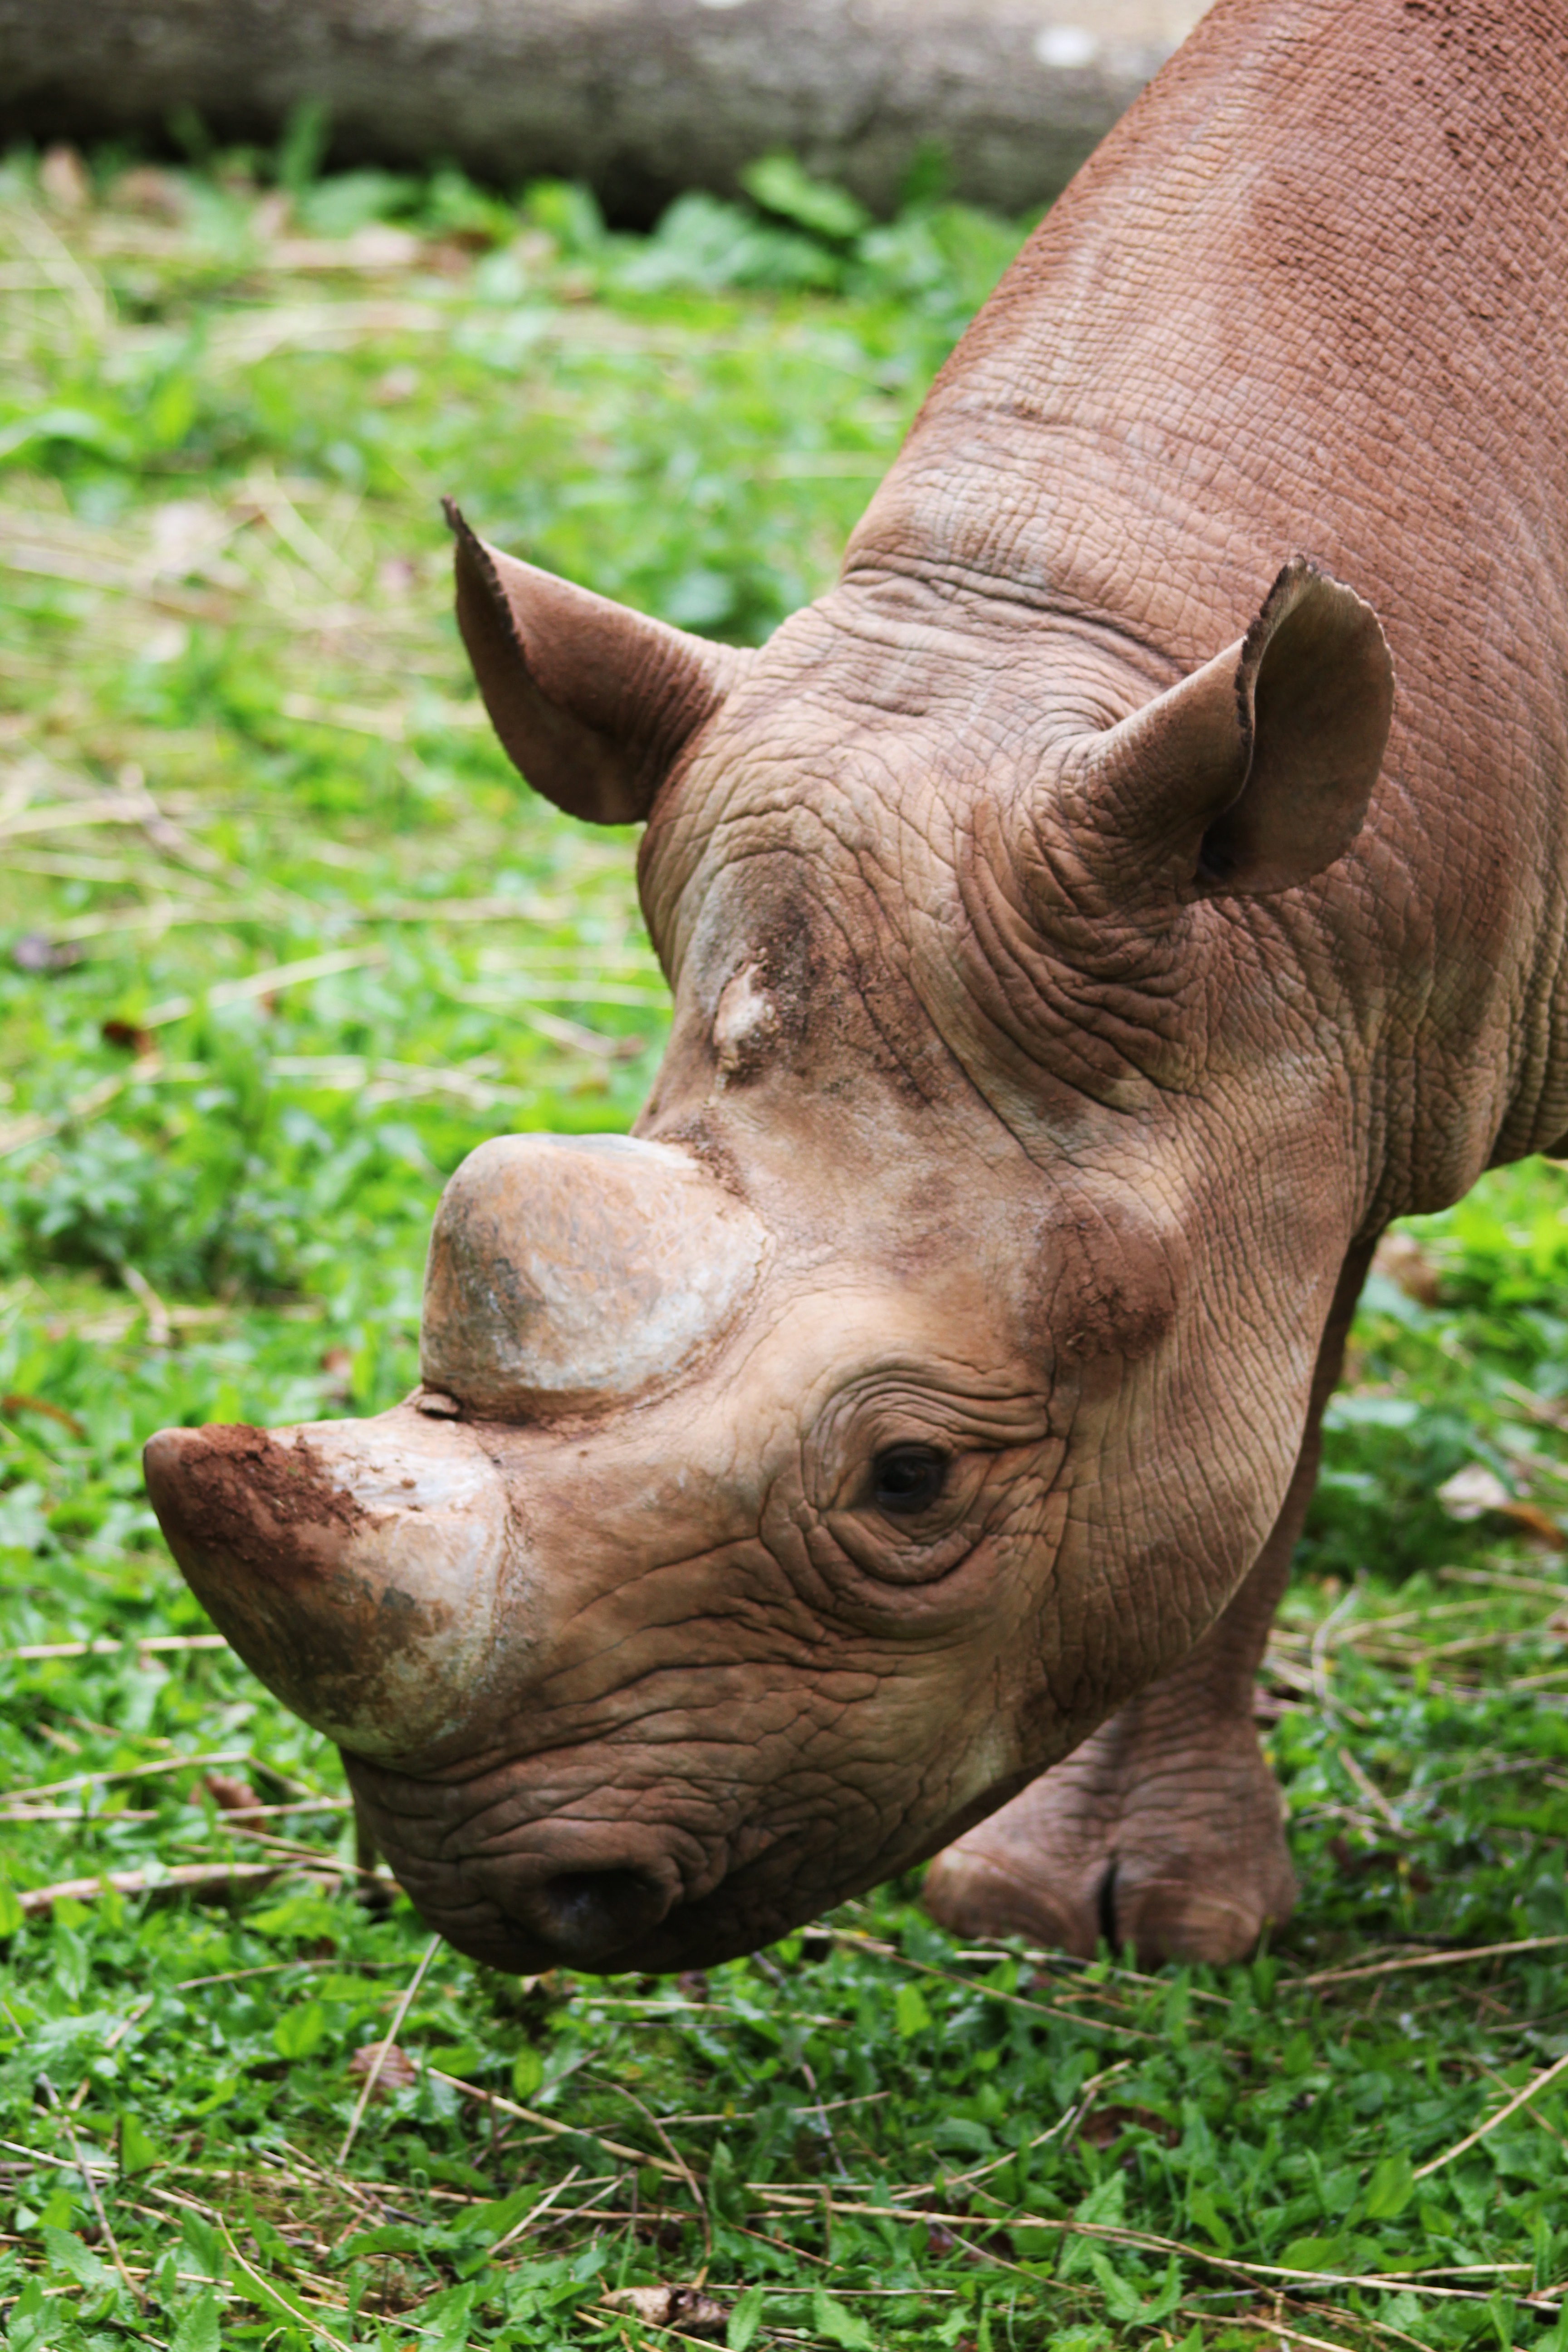
nature, grass, white, animal, wildlife, wild, zoo, horn, africa, mammal, fauna, rhino, rhinoceros, endangered, vertebrate, big, conservation, large, strong, african, safari, dangerous, horned